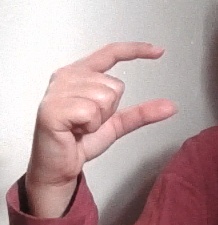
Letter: dal